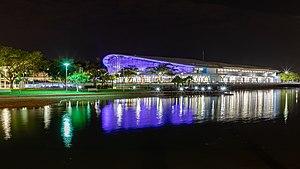
Darwin /daʁwin/ est la capitale du Territoire du Nord en Australie, située sur la mer de Timor. C'est la ville la plus peuplée du Territoire du Nord, comptant 148 564 habitants. C'est la ville la plus petite et la plus au nord des capitales australiennes, agissant comme le centre régional du Top End.